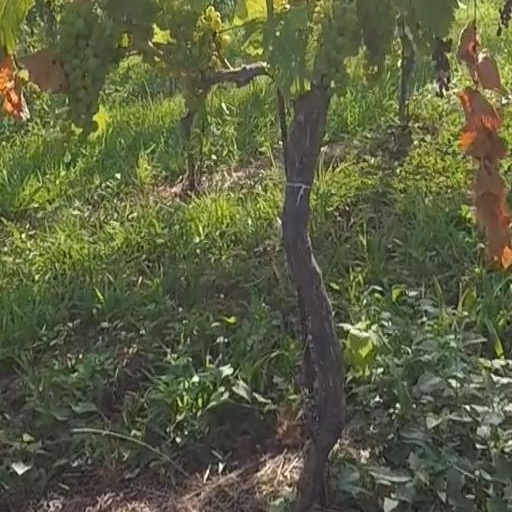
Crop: grape